Cecrops I

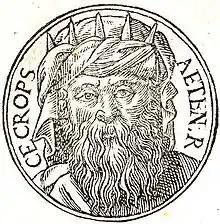
Cecrops I from "Promptuarii Iconum Insigniorum"

Cecrops was a legendary king of Attica which derived from him its name Cecropia, according to the Parian Chronicle having previously borne the name of Acte or Actice (from Actaeus). He was the founder and the first king of Athens itself though preceded in the region by the earth-born king Actaeus of Attica. Cecrops was a culture hero, teaching the Athenians marriage, reading and writing, and ceremonial burial.